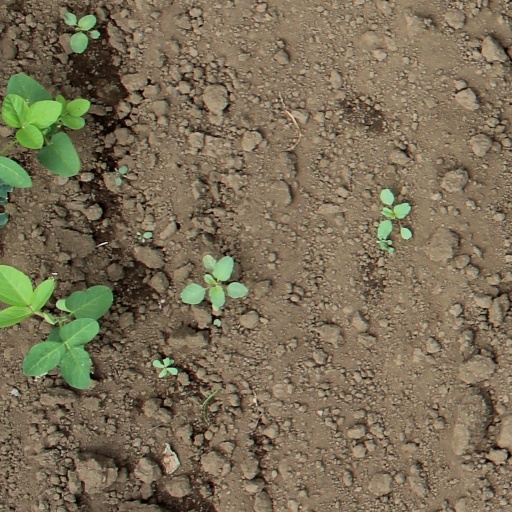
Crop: soybean